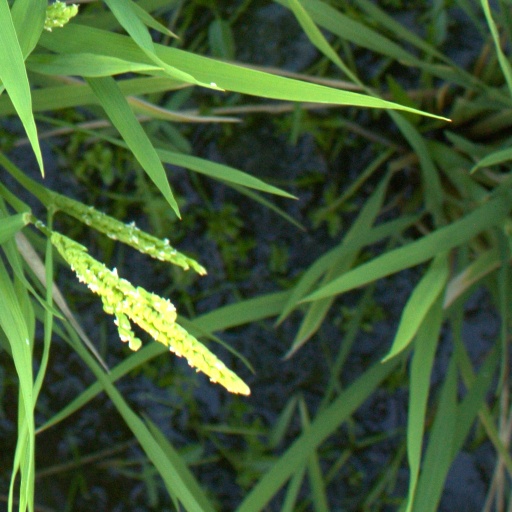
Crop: rice